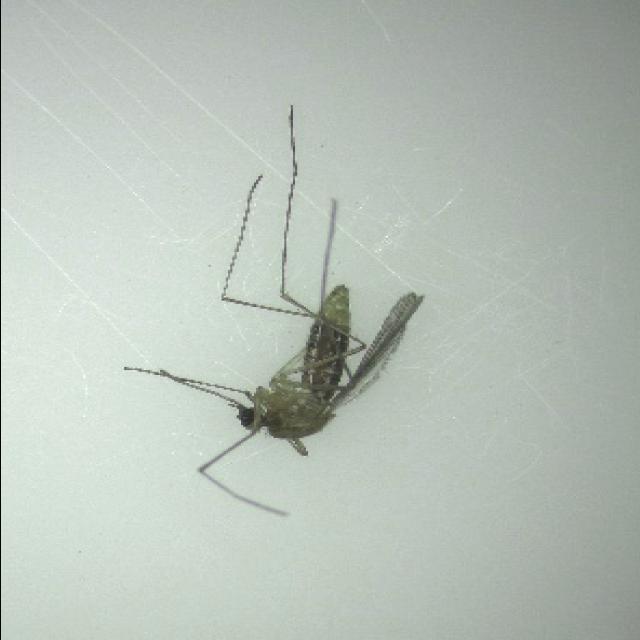
Species: culex_pipiens